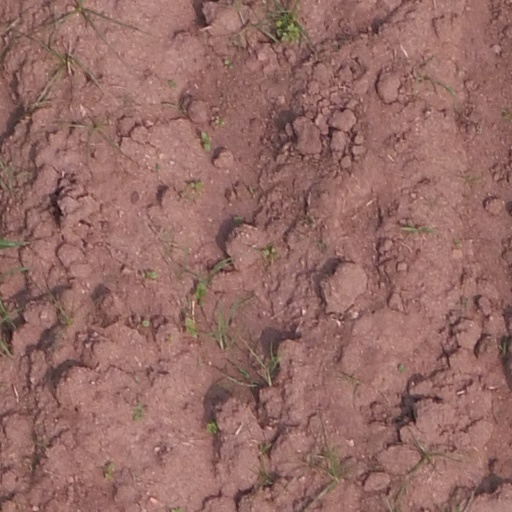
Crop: maize; corn